Sojourn Shelton

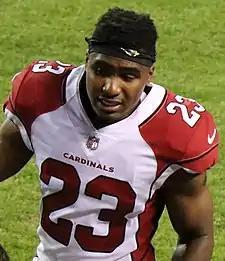
Shelton with the Arizona Cardinals in 2017

Sojourn Shelton II (born December 25, 1994) is an American former professional football cornerback. He played college football at Wisconsin, and was signed by the Arizona Cardinals as an undrafted free agent in 2017.